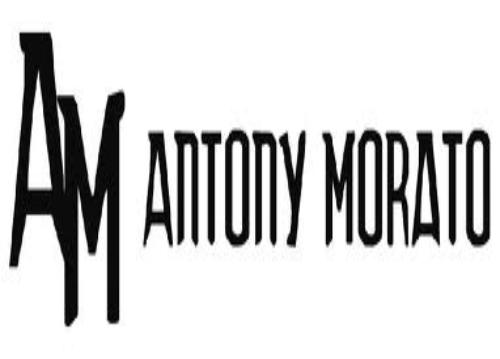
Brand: Antony Morato
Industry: Clothes